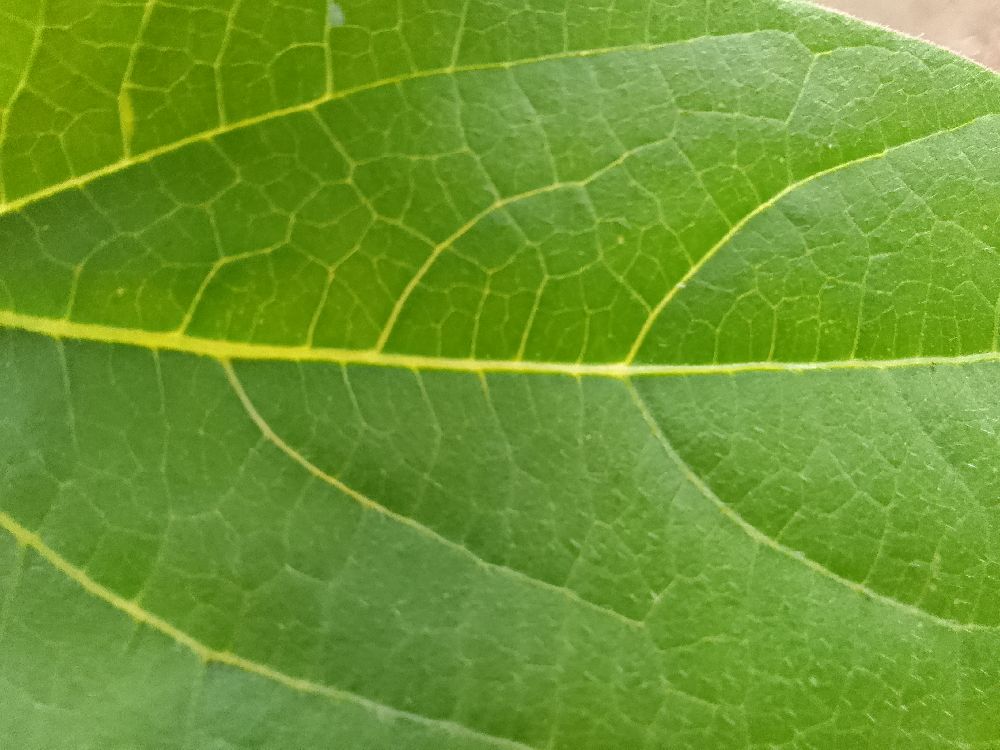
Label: healthy